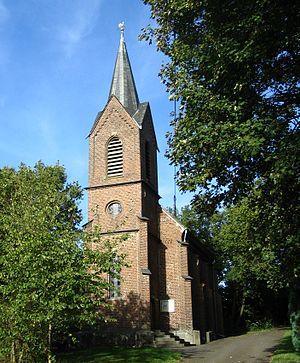
Todenroth est une municipalité du Verbandsgemeinde Kirchberg, dans l'arrondissement de Rhin-Hunsrück, en Rhénanie-Palatinat, dans l'ouest de l'Allemagne.